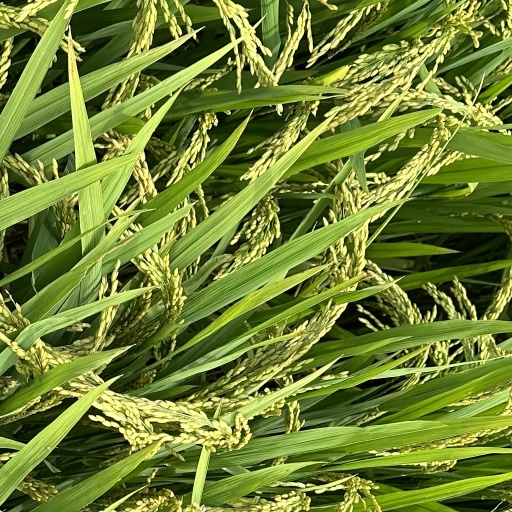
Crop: rice